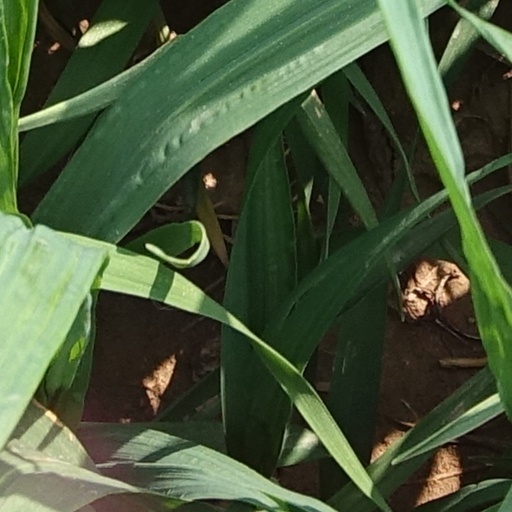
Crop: wheat